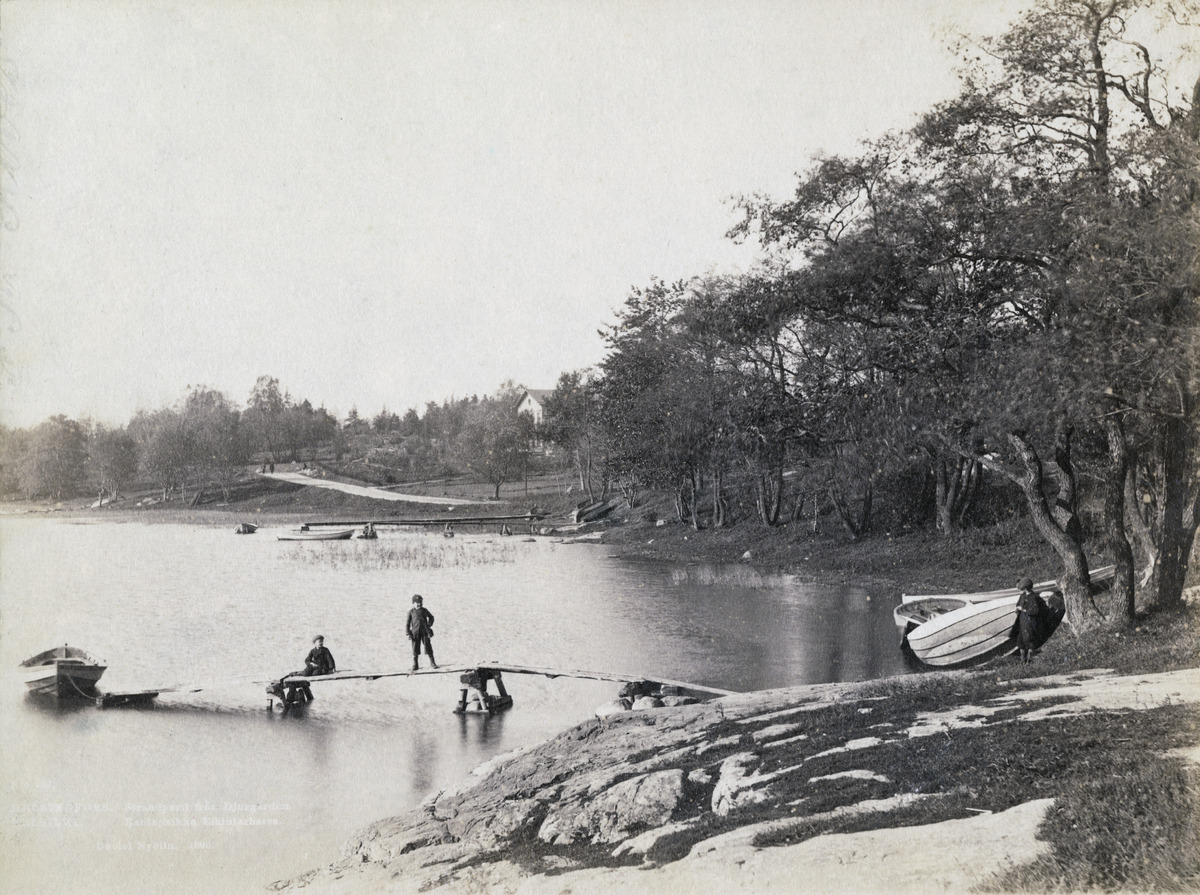
Eläintarhantie Eläintarhan huviloiden 3 ja 4 kohdalla
sisällön kuvaus: Eläintarhantie Eläintarhan huviloiden 3 ja 4 kohdalla. mustavalkoinen
Kuvaaja: Nyblin, Daniel, valokuvaaja
Ajankohta: kuvausaika 1890
Paikka: Suomi, Uusimaa, Helsinki, Kallio Helsinki, Tokoinranta
Aiheet: vesialueet, lahdet, kalliot, veneet, lapset pojat